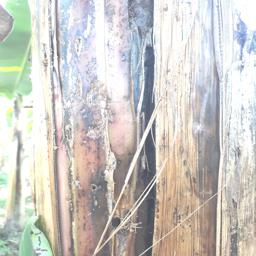
Label: PSEUDOSTEM WEEVIL